Lana Turner

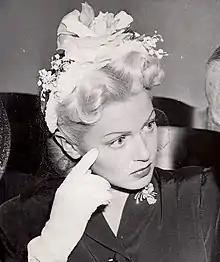
Turner in 1944

In 1966, Turner had her last major starring role in the courtroom drama film "Madame X", based on the 1904 play by Alexandre Bisson, in which Turner portrayed a lower-class woman who marries into a wealthy family. A review in the "Chicago Tribune" praised her performance, noting: "when she takes the stand in the final (with Keir Dullea) courtroom scene, her face resembling a dust bowl victory garden, it's the most devastating denouement since Barbara Fritchie poked her head out the window." Kaspar Monahan of the "Pittsburgh Press" lauded her performance, writing: "Her performance, I think, is far and away her very best, even rating Oscar consideration in next year's Academy Award race, unless the culture snobs gang up against her." The role earned Turner a David di Donatello Golden Plaque Award for Best Foreign Actress that year.